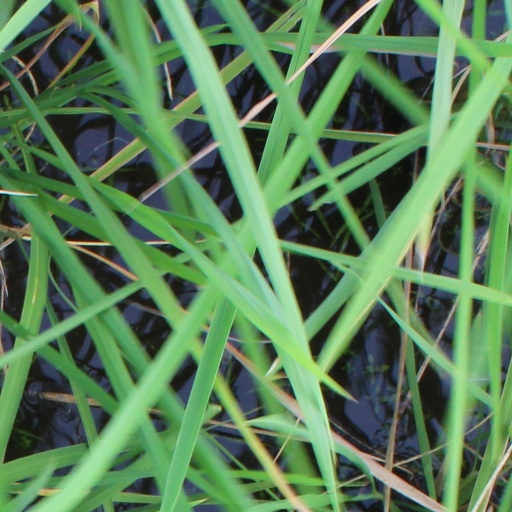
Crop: rice